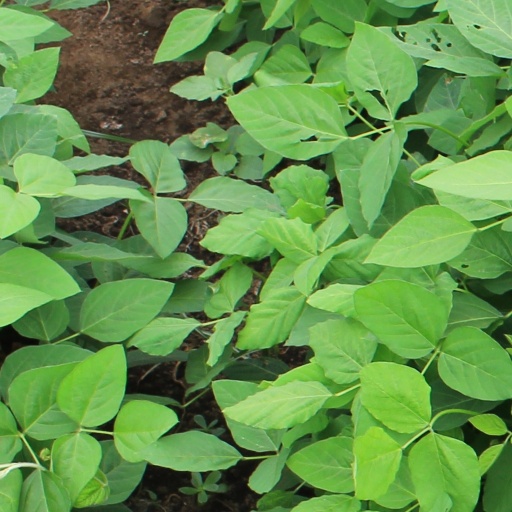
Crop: soybean